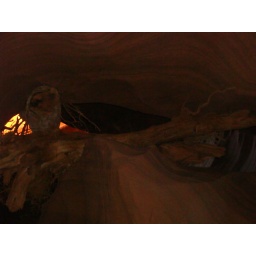
This tree has been lodged inside the canyons from the floods that make up the slotted canyon in the first place.